Labour relations in women's association football

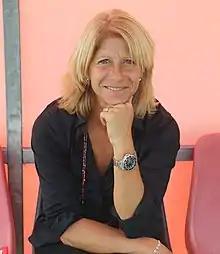
Canadian manager Carolina Morace threatened to quit before the 2011 FIFA Women's World Cup over compensation complaints, alongside similar player advocacy for equitable pay structures between men's and women's teams.

In 2011, Canadian players and the team's manager Carolina Morace raised complaints with Canada Soccer over compensation ahead of the 2011 FIFA Women's World Cup. Players sought parity with the Canadian men's national team in the calculations used to determine players' salaries, though not equal pay, and proposed raising the issue for arbitration with the Sport Dispute Resolution Centre of Canada. Players stepped away from club play to focus entirely on World Cup preparation, and national team defender Carmelina Moscato noted that players would often negotiate pay with Canada Soccer during competitive tournaments. Morace threatened to resign after the 2011 World Cup over her own dispute with the association.